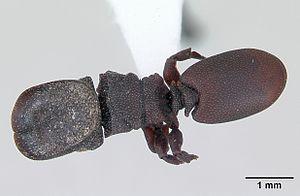
Cephalotes pallidoides est une espèce de fourmis arboricoles du genre Cephalotes.